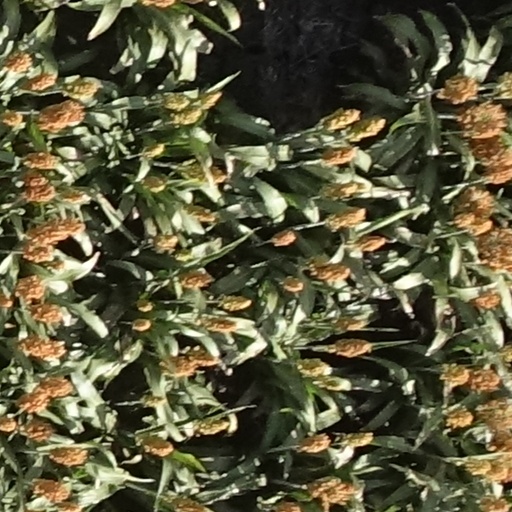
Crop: sorghum